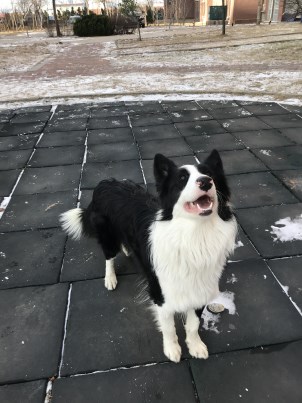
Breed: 1160-n000003-Siberian_husky